Third Merkel cabinet

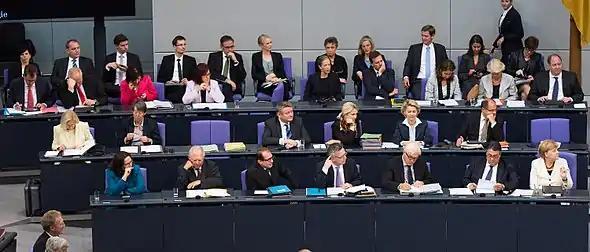

After the German federal election held on Sunday, 24 September 2017, SPD leader Martin Schulz declared that the SPD had decided to be a part of the opposition during the next legislation period. However, after coalition talks between the Union (CDU/CSU), FDP and the Greens failed, SPD politicians reconsidered, leading to coalition negotiations between the CDU/CSU and the SPD. On 8 February 2018, the negotiations resulted in a provisional agreement to form a grand coalition, which was approved by the party members of the SPD and led to the formation of the new government on 14 March 2018.